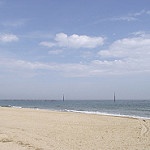
Label: sea